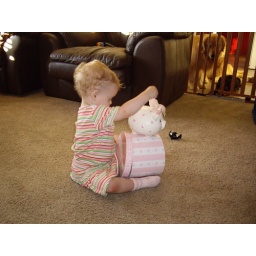
I think the pig goes in the box